Constitution of North Carolina

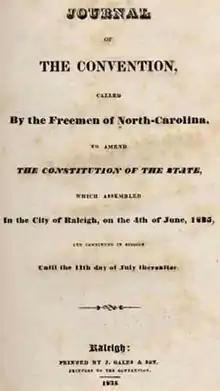
North Carolina State Constitutional Convention of 1835

Dissatisfied with the central role of the General Assembly, a state constitutional convention was called in 1835. Out of the convention came many amendments. Among those changes was fixing the membership of the Senate and House at their present levels, 50 and 120. Also, the office of Governor became popularly elected. These changes gave the more populous western counties more of a say in government but still favored those who owned property, since this was required to vote and hold office. The vote was taken away from freed slaves in this convention. The convention approved the changes on July 11, 1835. The convention's proposed changes were adopted by vote of the people on November 9, 1835.